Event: Nepal Earthquake
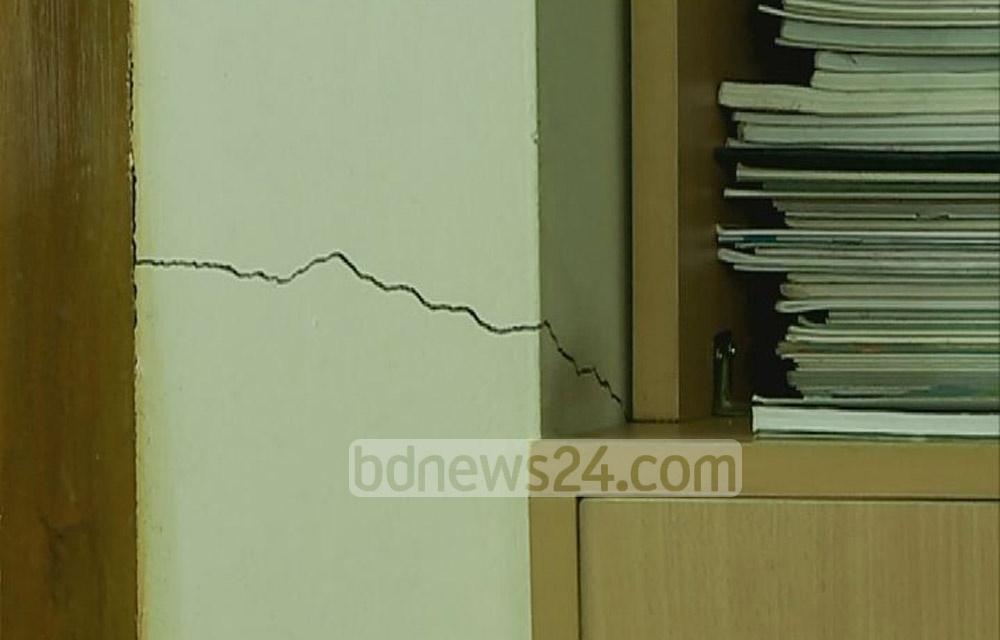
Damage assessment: damage